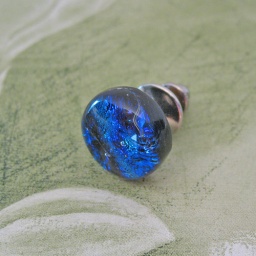
Pity you can't see the green in the deep ripples of the glass